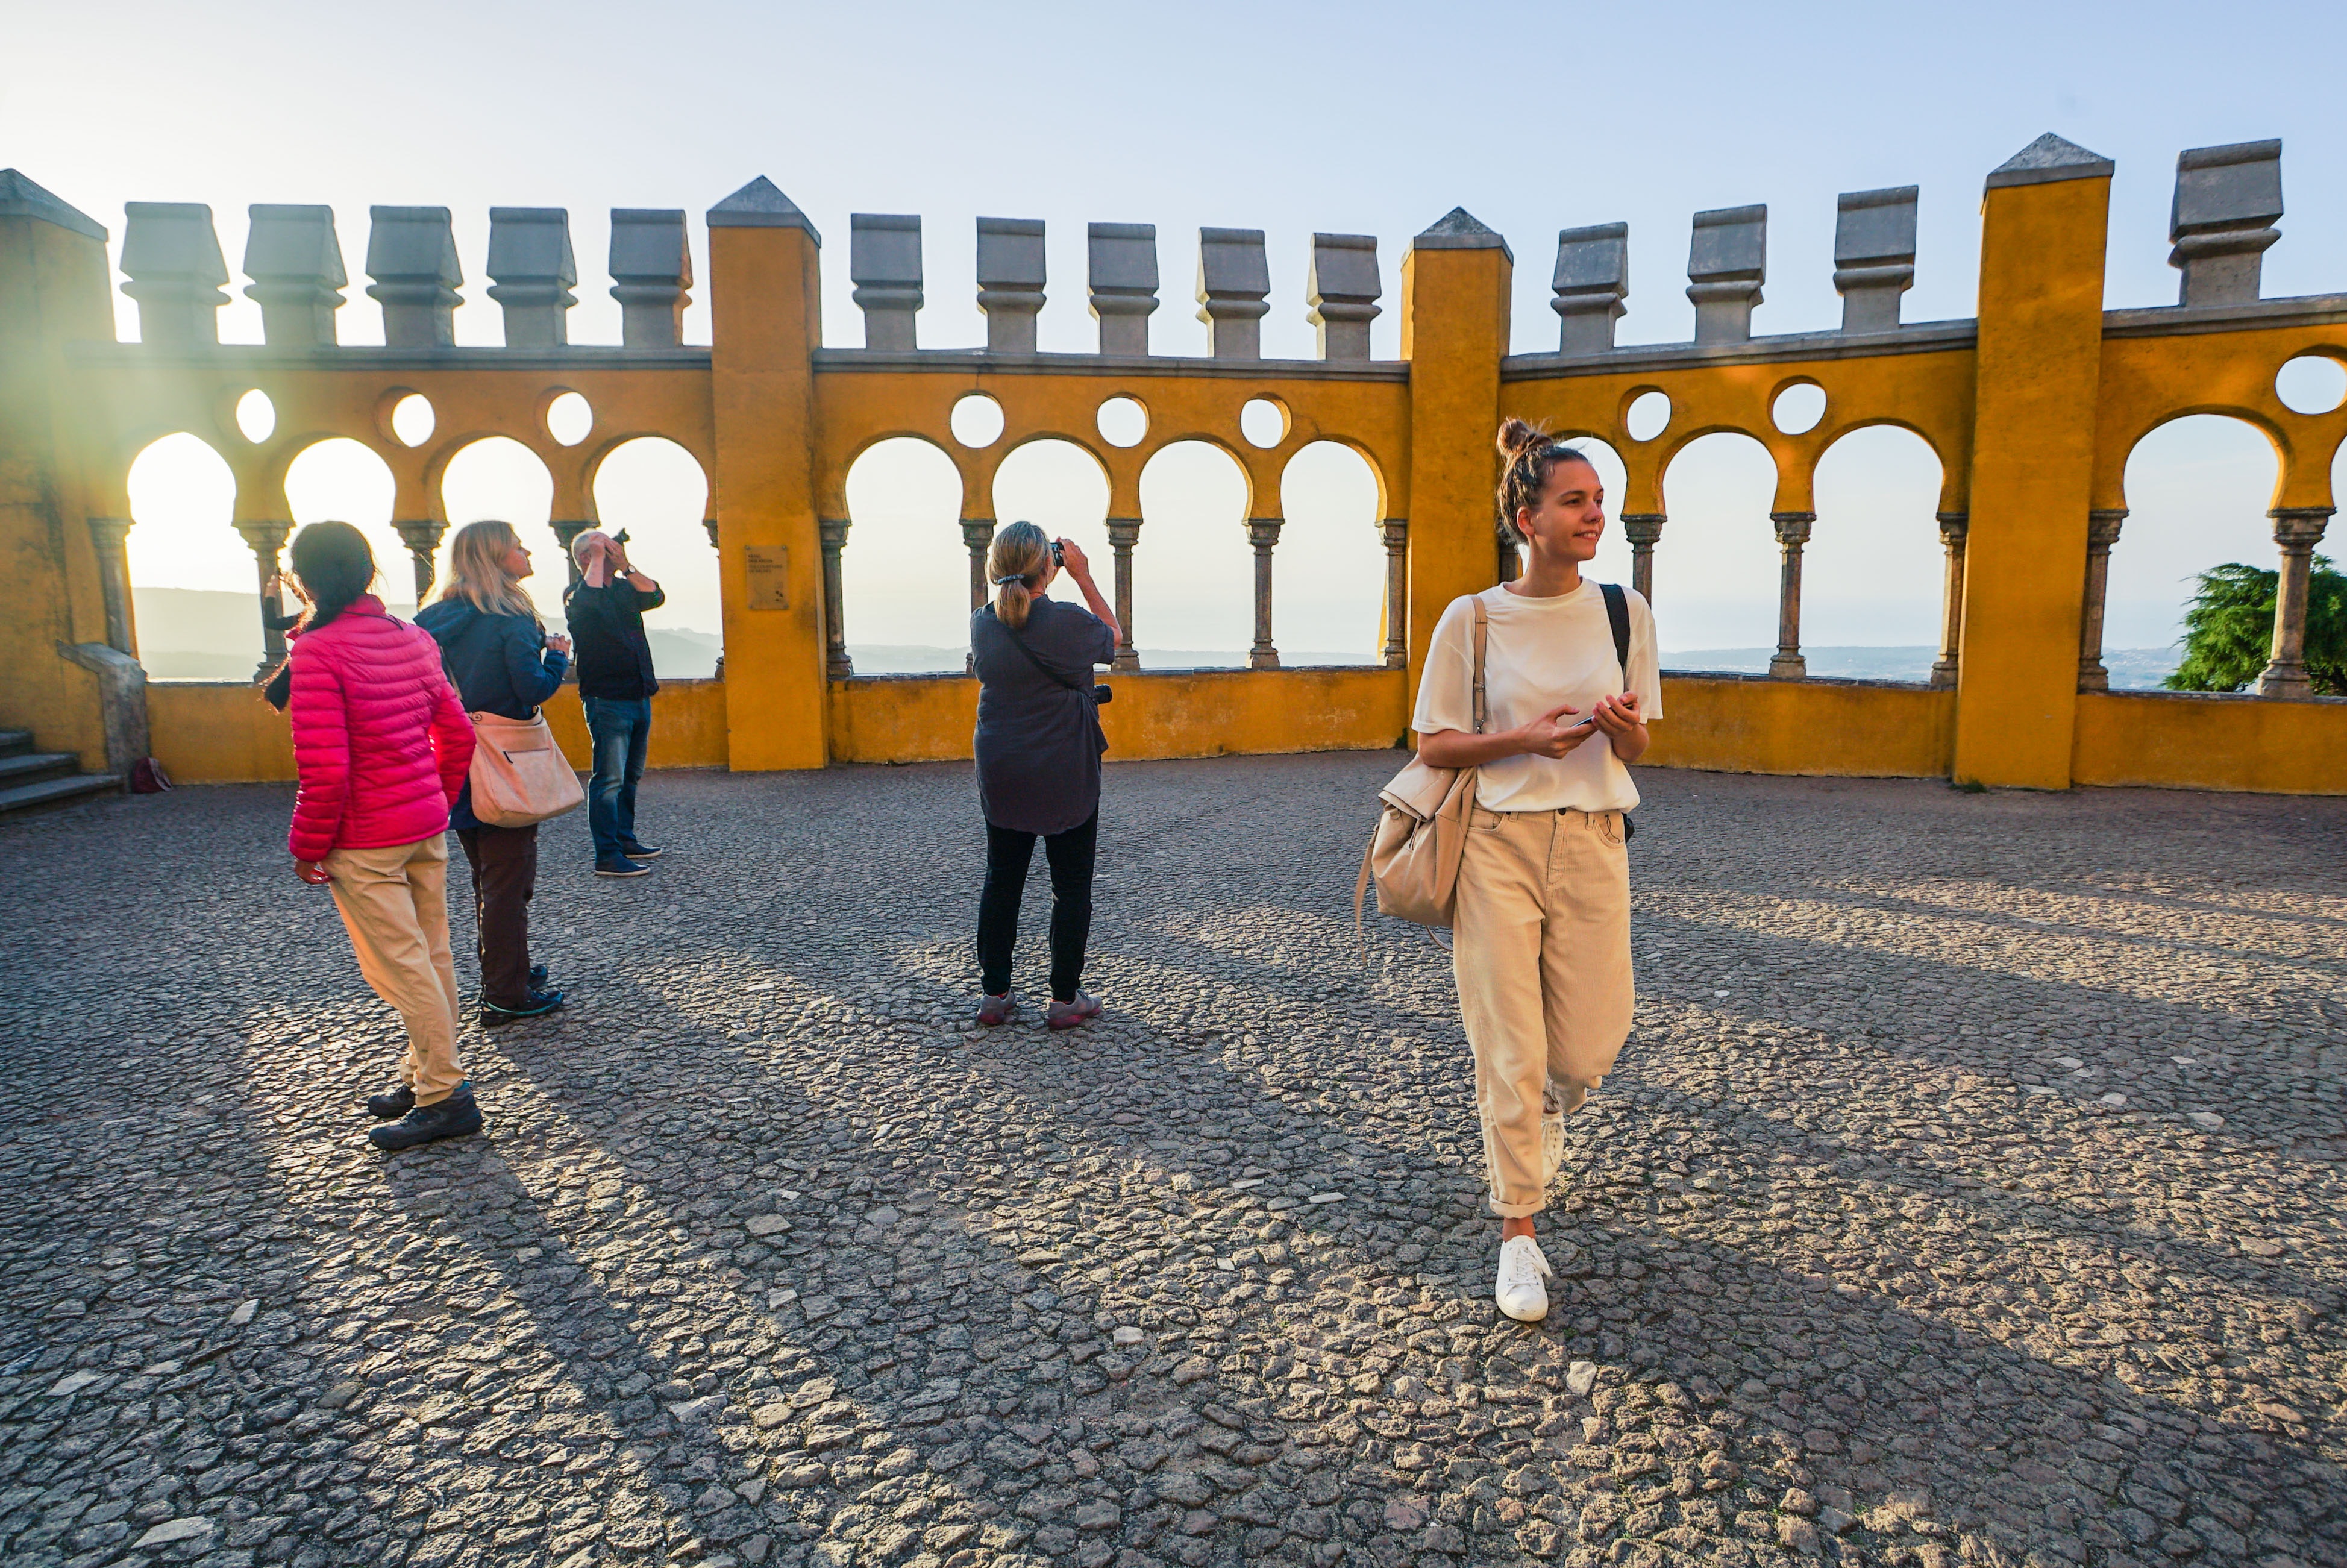
photograph, tourism, fun, vacation, travel, leisure, girl